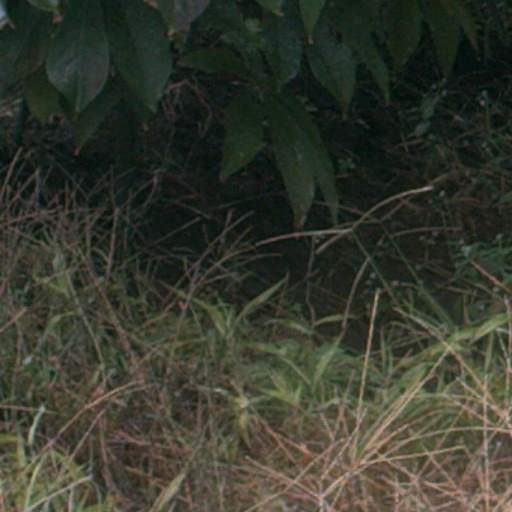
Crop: cassava